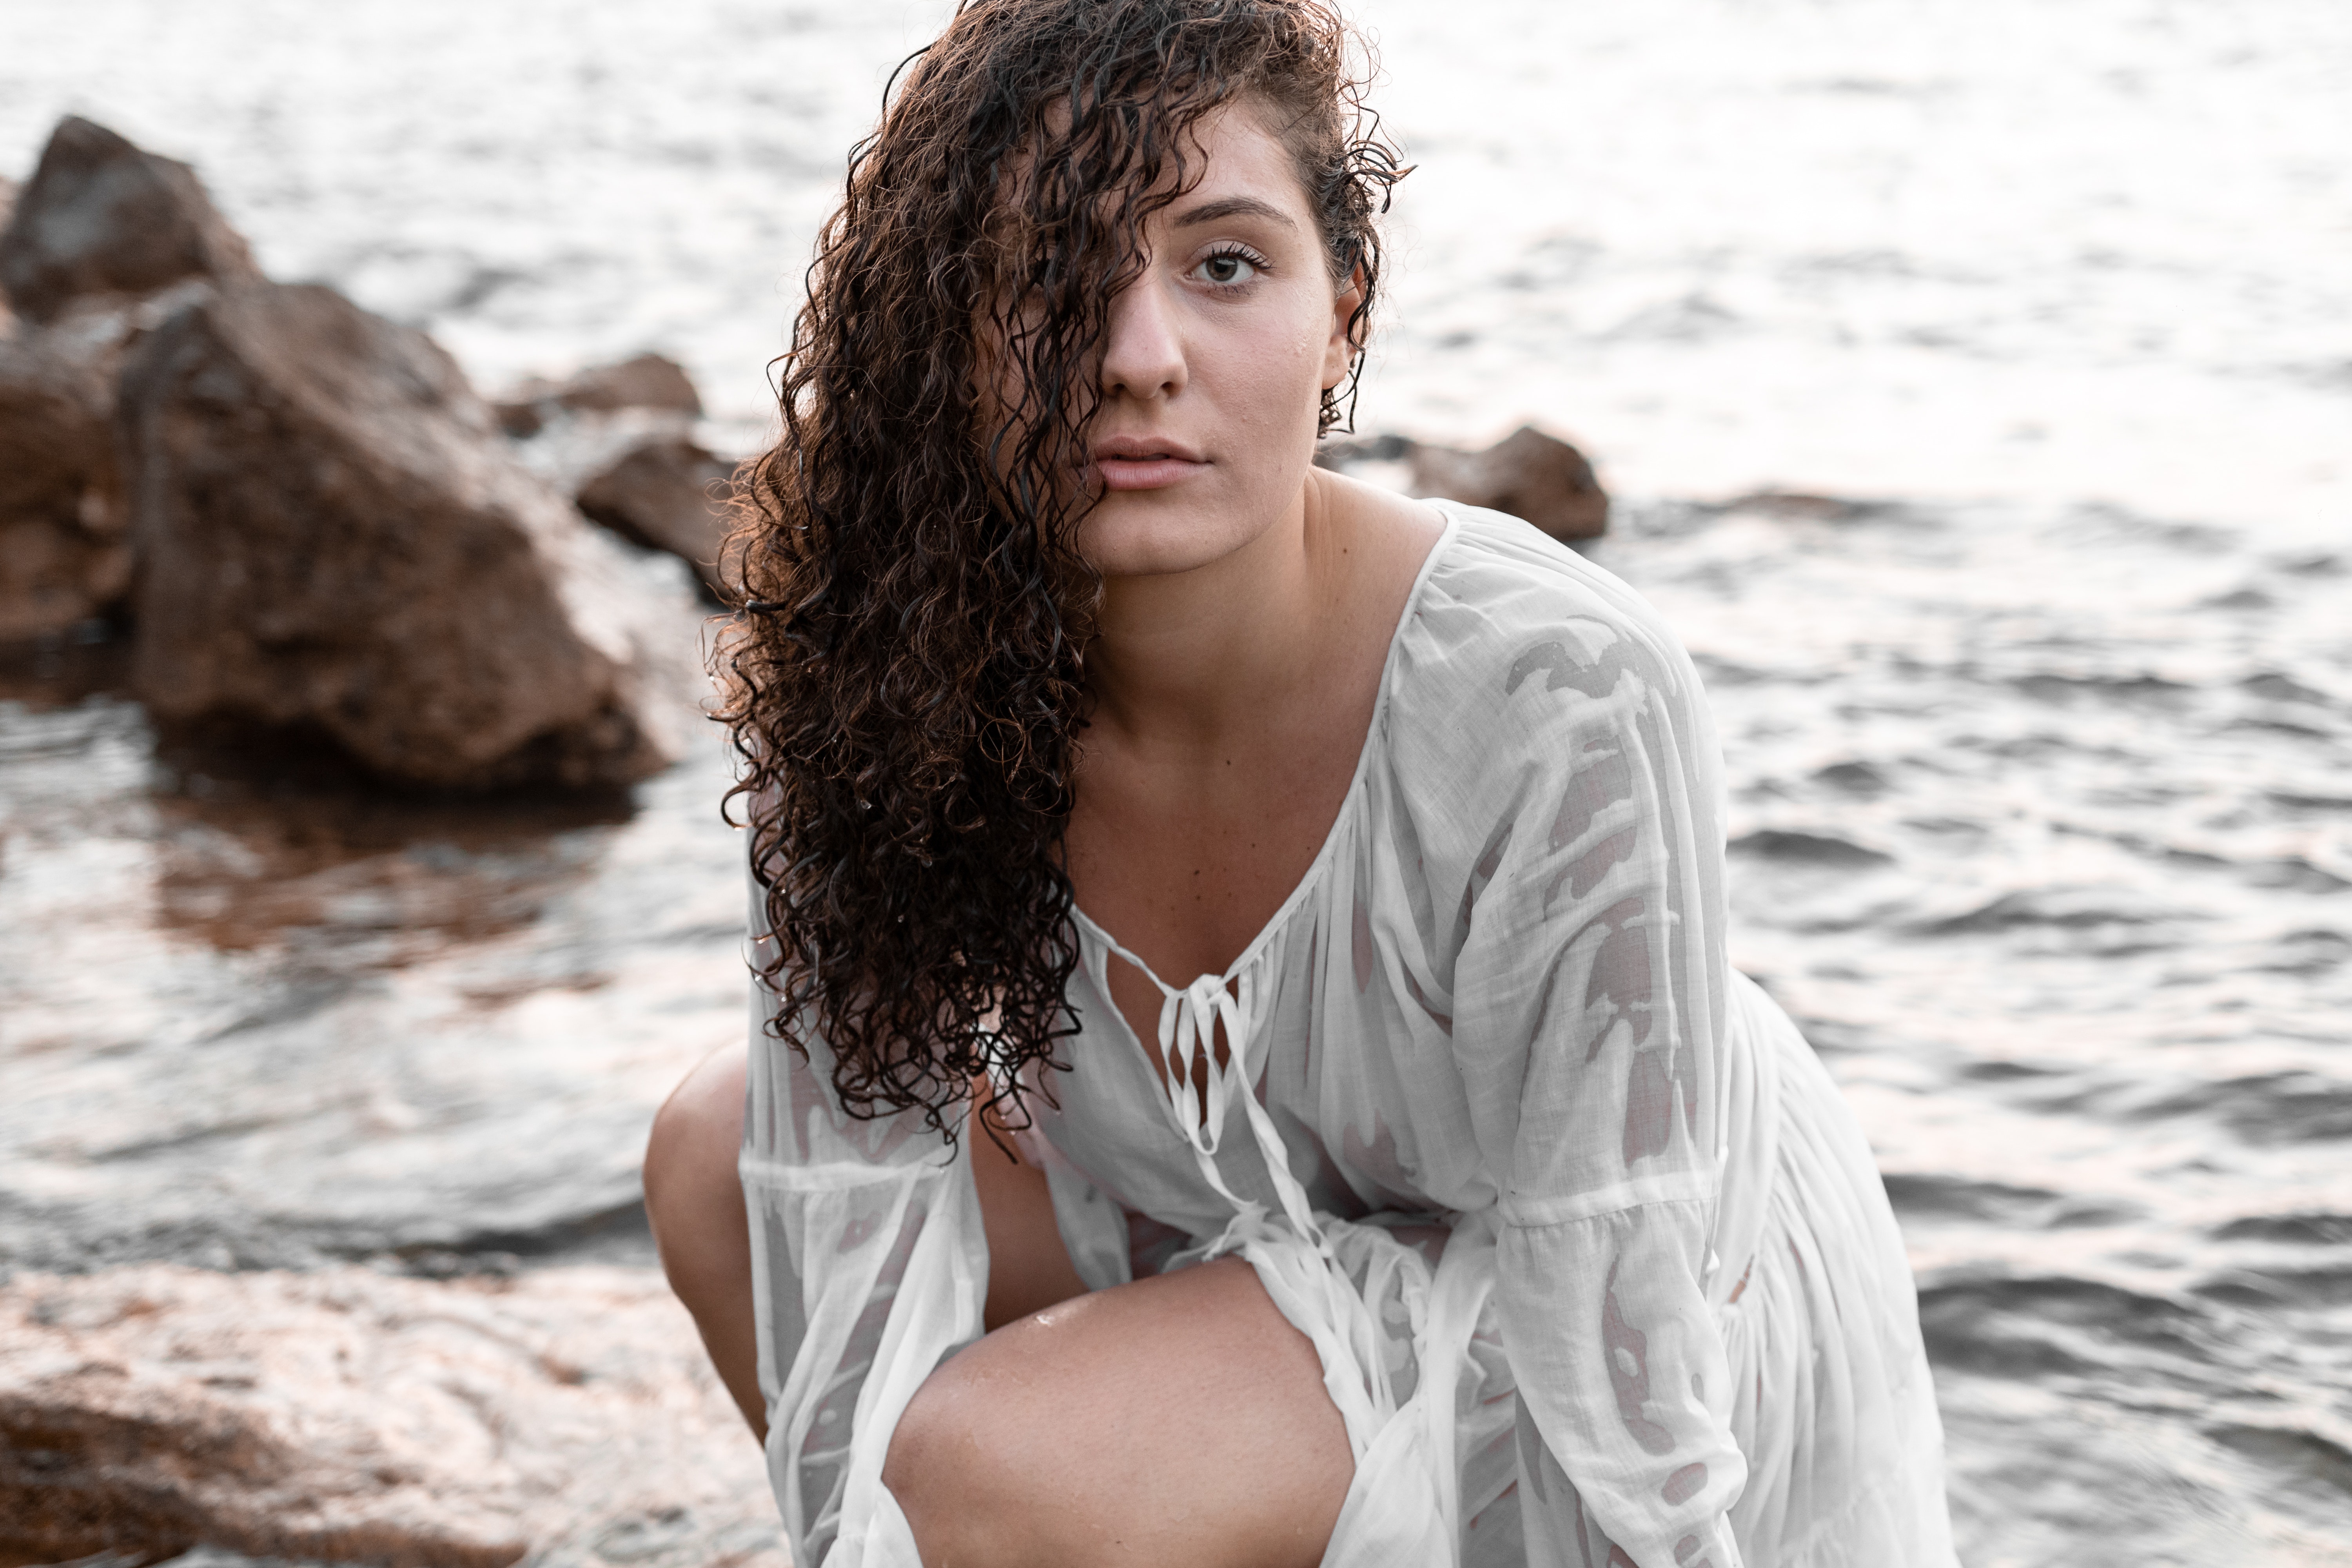
hair, photograph, hairstyle, beauty, long hair, surfer hair, water, photography, brown hair, summer, sea, photo shoot, model, eye, lip, black hair, sunlight, sitting, layered hair, beach, smile, ocean, vacation, happy, hair coloring, flash photography